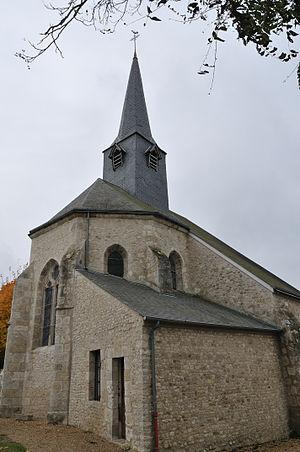
Église Saint-Martin de Bouilly-en-Gâtinais, Loiret, France
Bouilly-en-Gâtinais est une commune française, située dans le département du Loiret en région Centre-Val de Loire.